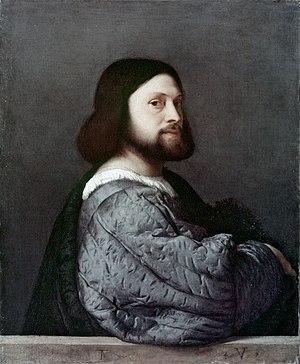
La rue de l'Arioste est une voie du 16ᵉ arrondissement de Paris, en France.